NickRewind

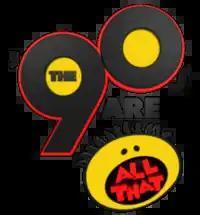
Original logo as "The '90s Are All That", used from July 25, 2011, until October 12, 2013

The final week of 2011, dubbed "Party Like It's the '90s", featured shows originally featured in the 1995 through 1999 incarnation of SNICK. "KaBlam!" and "Animorphs" were excluded and replaced with other SNICK programs of the era. This also included '90s Nick IDs. The December 31 edition, called "Stick Clark's New Year's Sticking Eve", featured the revival of "U-Dip," another "Nick in the Afternoon" feature, as an homage of the large list of objects dropped on New Year's Eve across the United States. Nickelodeon's trademark slime won the vote. The block started at 10 pm and ended at 2 am, with a re-air from 2 am–6 am, to accommodate the occasion.